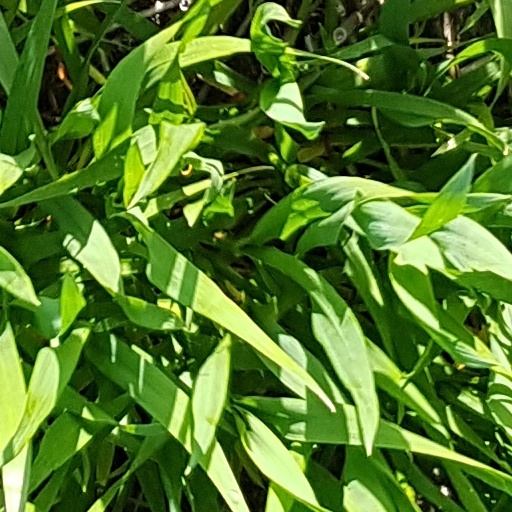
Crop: wheat